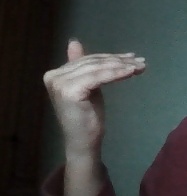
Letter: khaa